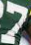
Number: 7